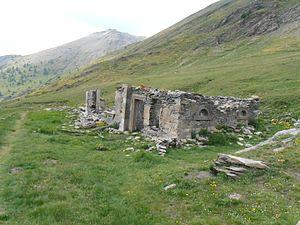
Le refuge Napoleon en ruine au col Lacroix.
Les refuges Napoléon, au nombre de six, sont des refuges de montagne situés au passage ou à proximité de cols dans le département des Hautes-Alpes.